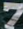
Number: 7